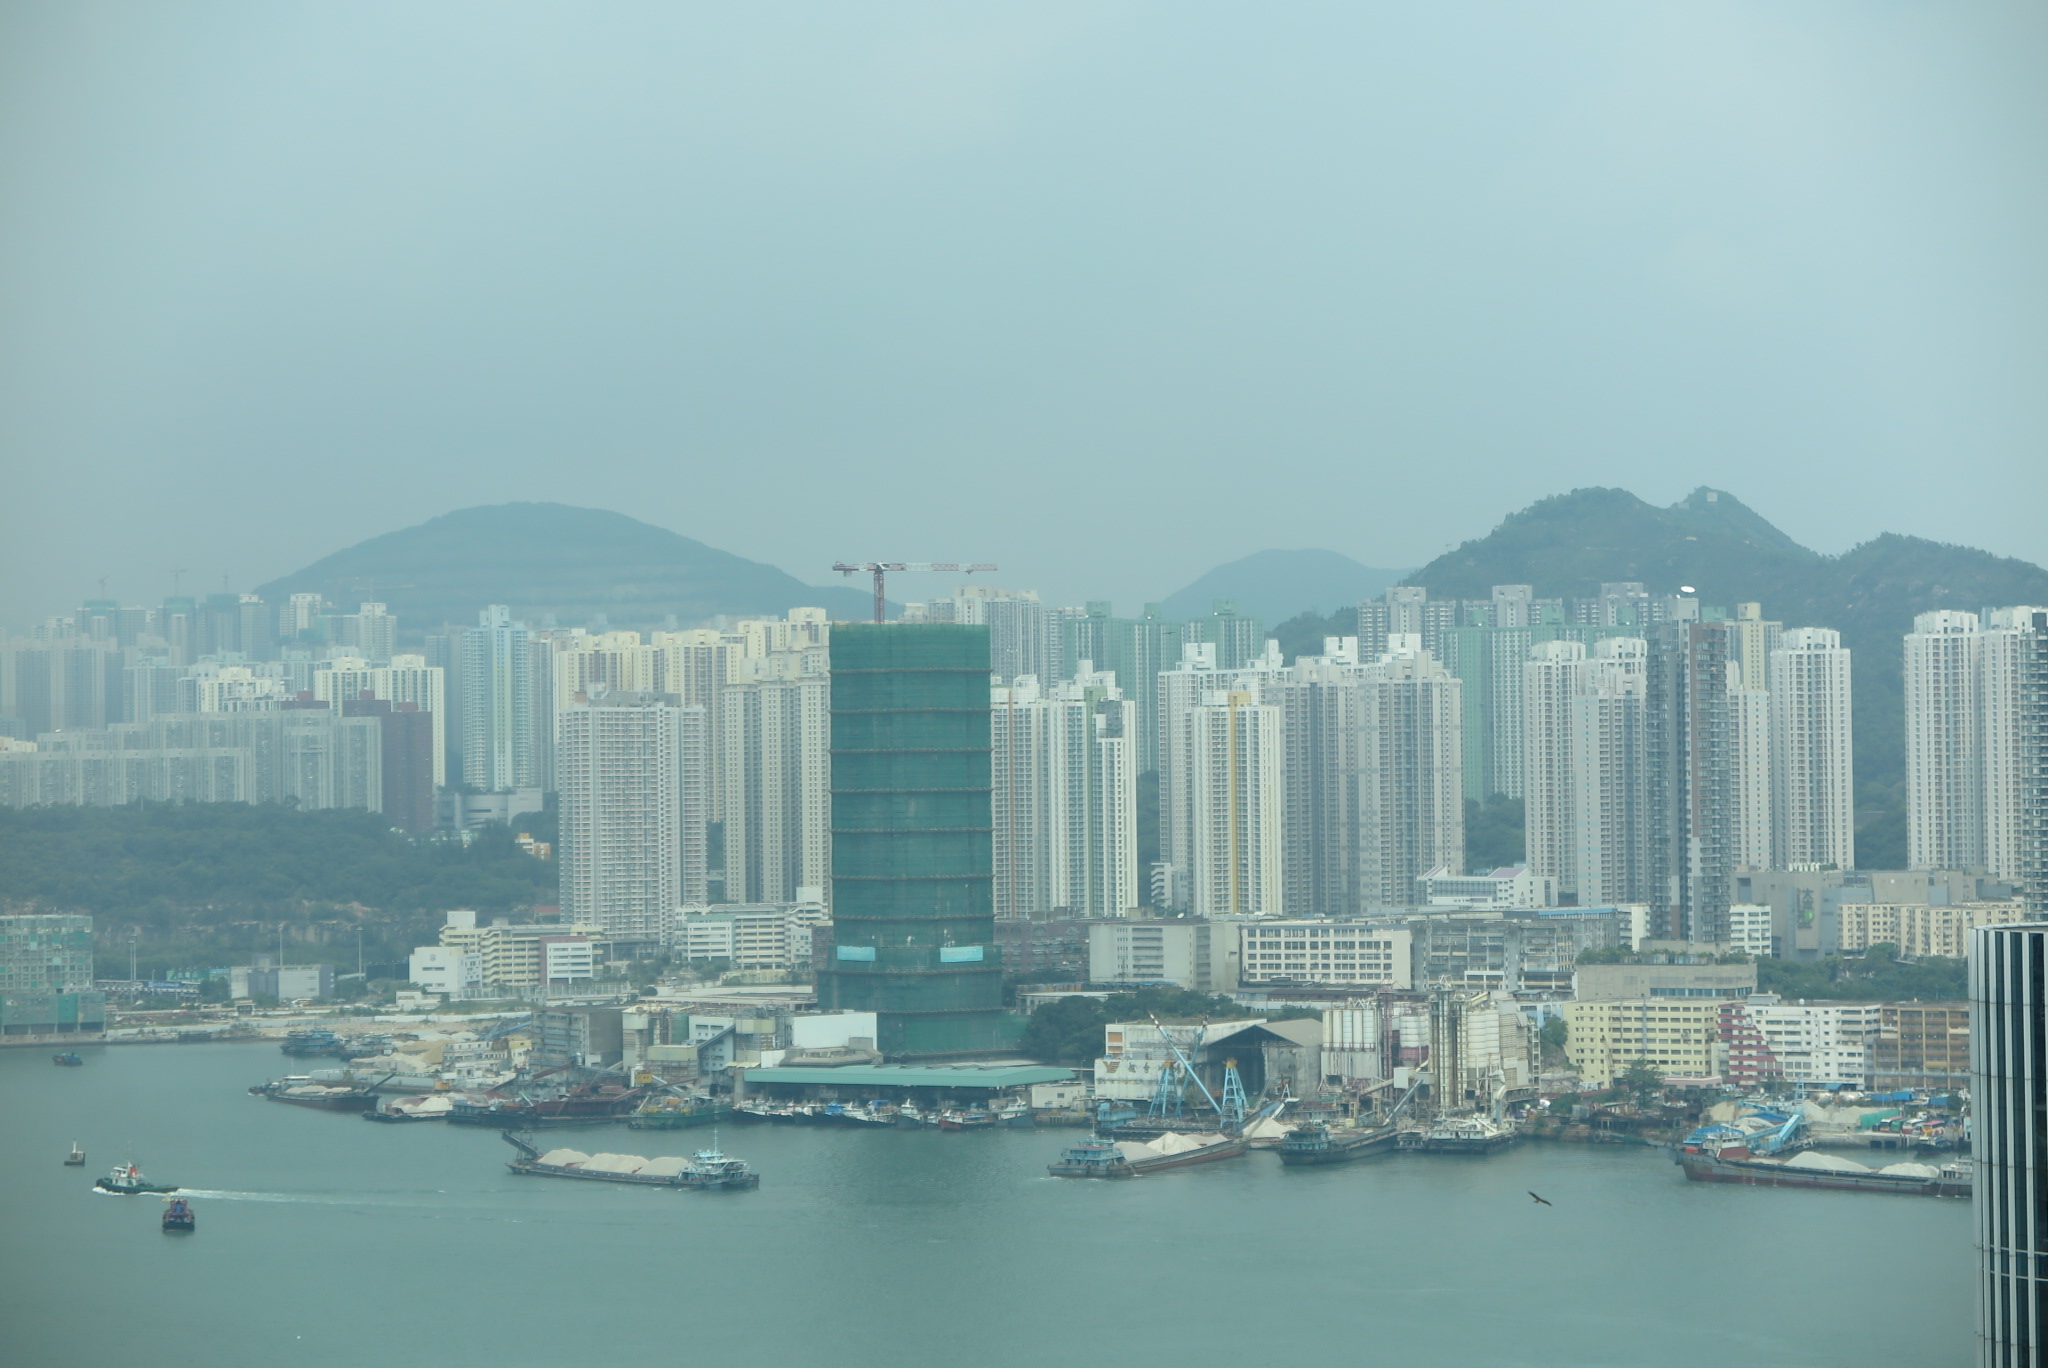
sea, water, ocean, horizon, skyline, city, skyscraper, urban, cityscape, downtown, reflection, haze, bay, harbor, harbour, tower block, skyscrapers, buildings, metropolis, aerial photography, urban area, atmospheric phenomenon, human settlement, atmosphere of earth, metropolitan area